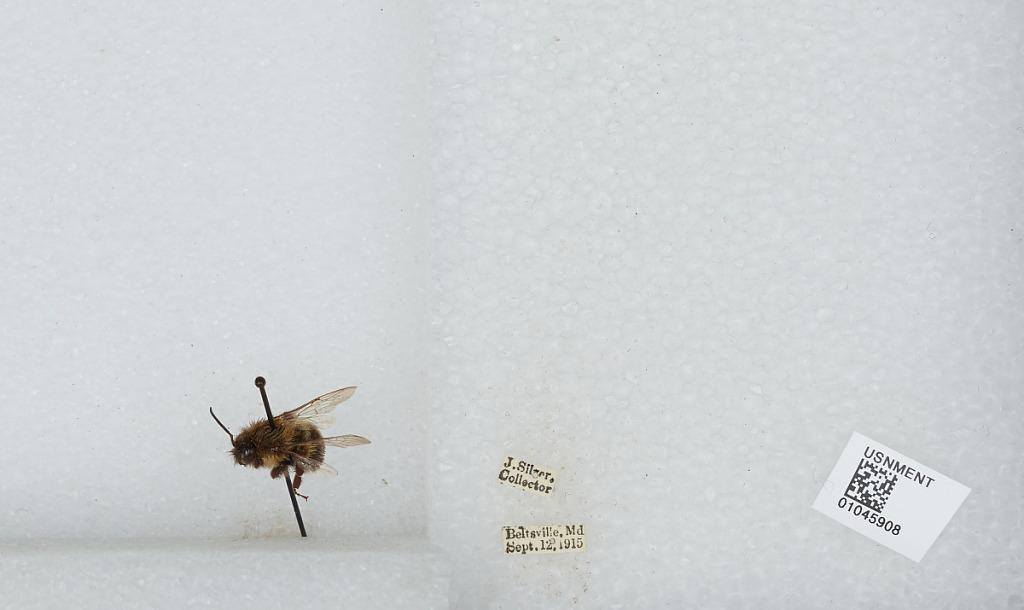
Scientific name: Bombus sp.
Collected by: J. Silver
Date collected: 1915-9-12
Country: United States
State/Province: Maryland
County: Prince George's
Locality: Beltsville
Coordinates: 39.0375, -76.9178